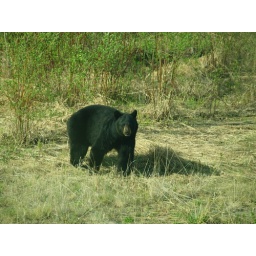
Black bear by highway